Edmond Hébert

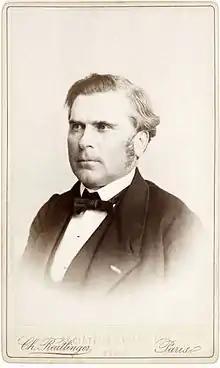
Edmond Hébert (1812-1890)

Edmond Hébert (12 June 18124 April 1890), French geologist, was born at Villefargau, Yonne.